Lynyrd Skynyrd

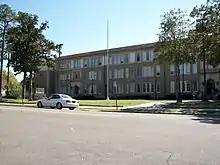
Leonard Skinner was a physical education instructor at Robert E. Lee High School (pictured) in Jacksonville, Florida, known for his strict enforcement of the school's regulations on male hair length.

In 1968, Van Zant sought a new name after growing tired of taunts from audiences that the band had "one percent talent". At Burns' suggestion, the group settled on "Leonard Skinnerd", which was in part a reference to a character named "Leonard Skinner" in Allan Sherman's novelty song "Hello Muddah, Hello Fadduh" and in part a mocking tribute to P.E. teacher Leonard Skinner at Robert E. Lee High School. Skinner was notorious for strictly enforcing the school's policy against boys having long hair. Rossington dropped out of school, tired of being hassled about his hair. The more distinctive spelling "Lynyrd Skynyrd" was adopted at least as early as 1969.